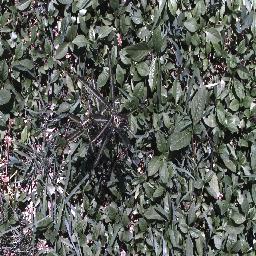
Label: parkinsonia